Leonardo DiCaprio

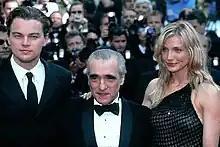
A photograph Leonardo DiCaprio with Martin Scorsese and Cameron Diaz (from left to right) surrounded by the paparazzi

DiCaprio turned down the role of Anakin Skywalker in "" (2002), feeling unprepared to "take that dive" at the time. His first film that year was the biopic "Catch Me If You Can", based on the life of Frank Abagnale Jr., who before his 19th birthday committed check fraud to make millions in the 1960s. Directed by Steven Spielberg, the film was shot across 147 different locations in 52 days, making it "the most adventurous, super-charged movie-making" DiCaprio had experienced yet. The film received critical acclaim and grossed $355 million against a budget of $52 million, becoming his second highest-grossing release after "Titanic". Roger Ebert praised his departure from dark and troubled characters, and two "Entertainment Weekly" critics in 2018 called it DiCaprio's best role, labeling him "delightfully persuasive, deceptive, flirtatious, and sometimes tragic—and we dare you to find a better role, if you can". DiCaprio received his third Golden Globe nomination for his performance in the film.